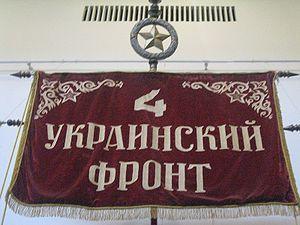
Le 4ᵉ front ukrainien était un Front de l'Armée rouge durant la Seconde Guerre mondiale. Il fut créé le 20 octobre 1943 en remplacement du front du sud.